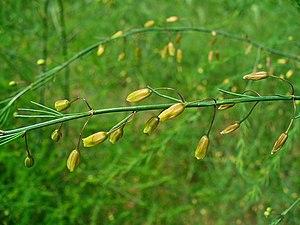
L'asperge est une plante de la famille des Asparagaceae originaire de l'est du bassin méditerranéen. Connue des Romains, elle est cultivée comme plante potagère en France depuis le XVᵉ siècle. Le terme désigne aussi ses pousses comestibles, qui proviennent de rhizomes d'où partent chaque année les bourgeons souterrains ou turions qui donnent naissance à des tiges s'élevant entre 1 et 1,5 mètre.